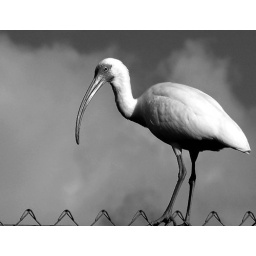
Done in black and white for featheryfriday.